Coal phase-out

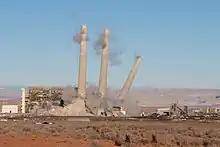
Demolition of Navajo Generating Station smokestacks in 2020

Coal phase-out is an environmental policy intended to stop burning coal in coal-fired power plants and elsewhere, and is part of fossil fuel phase-out. The health and environmental benefits of coal phase-out, such as limiting respiratory diseases and biodiversity loss, are greater than the cost. Coal is the most carbon-intensive fossil fuel, therefore phasing it out is critical to limiting climate change as laid out in the Paris Agreement. The International Energy Agency (IEA) estimates that coal is responsible for over 30% of the global average temperature increase above pre-industrial levels. Some countries in the Powering Past Coal Alliance have already stopped.